BitPass

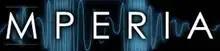

Mperia was an online music store founded in 2003 by BitPass to use the BitPass payment system. Launched by Huang and Joshua Ellis, it was aimed toward allowing independent musicians to sell their music online. Artists could upload their own music directly, and could price their own music, with tracking costing between US$0.25 and US$1.50. No digital rights management features were permitted. Artists kept 70% of each track's revenue.